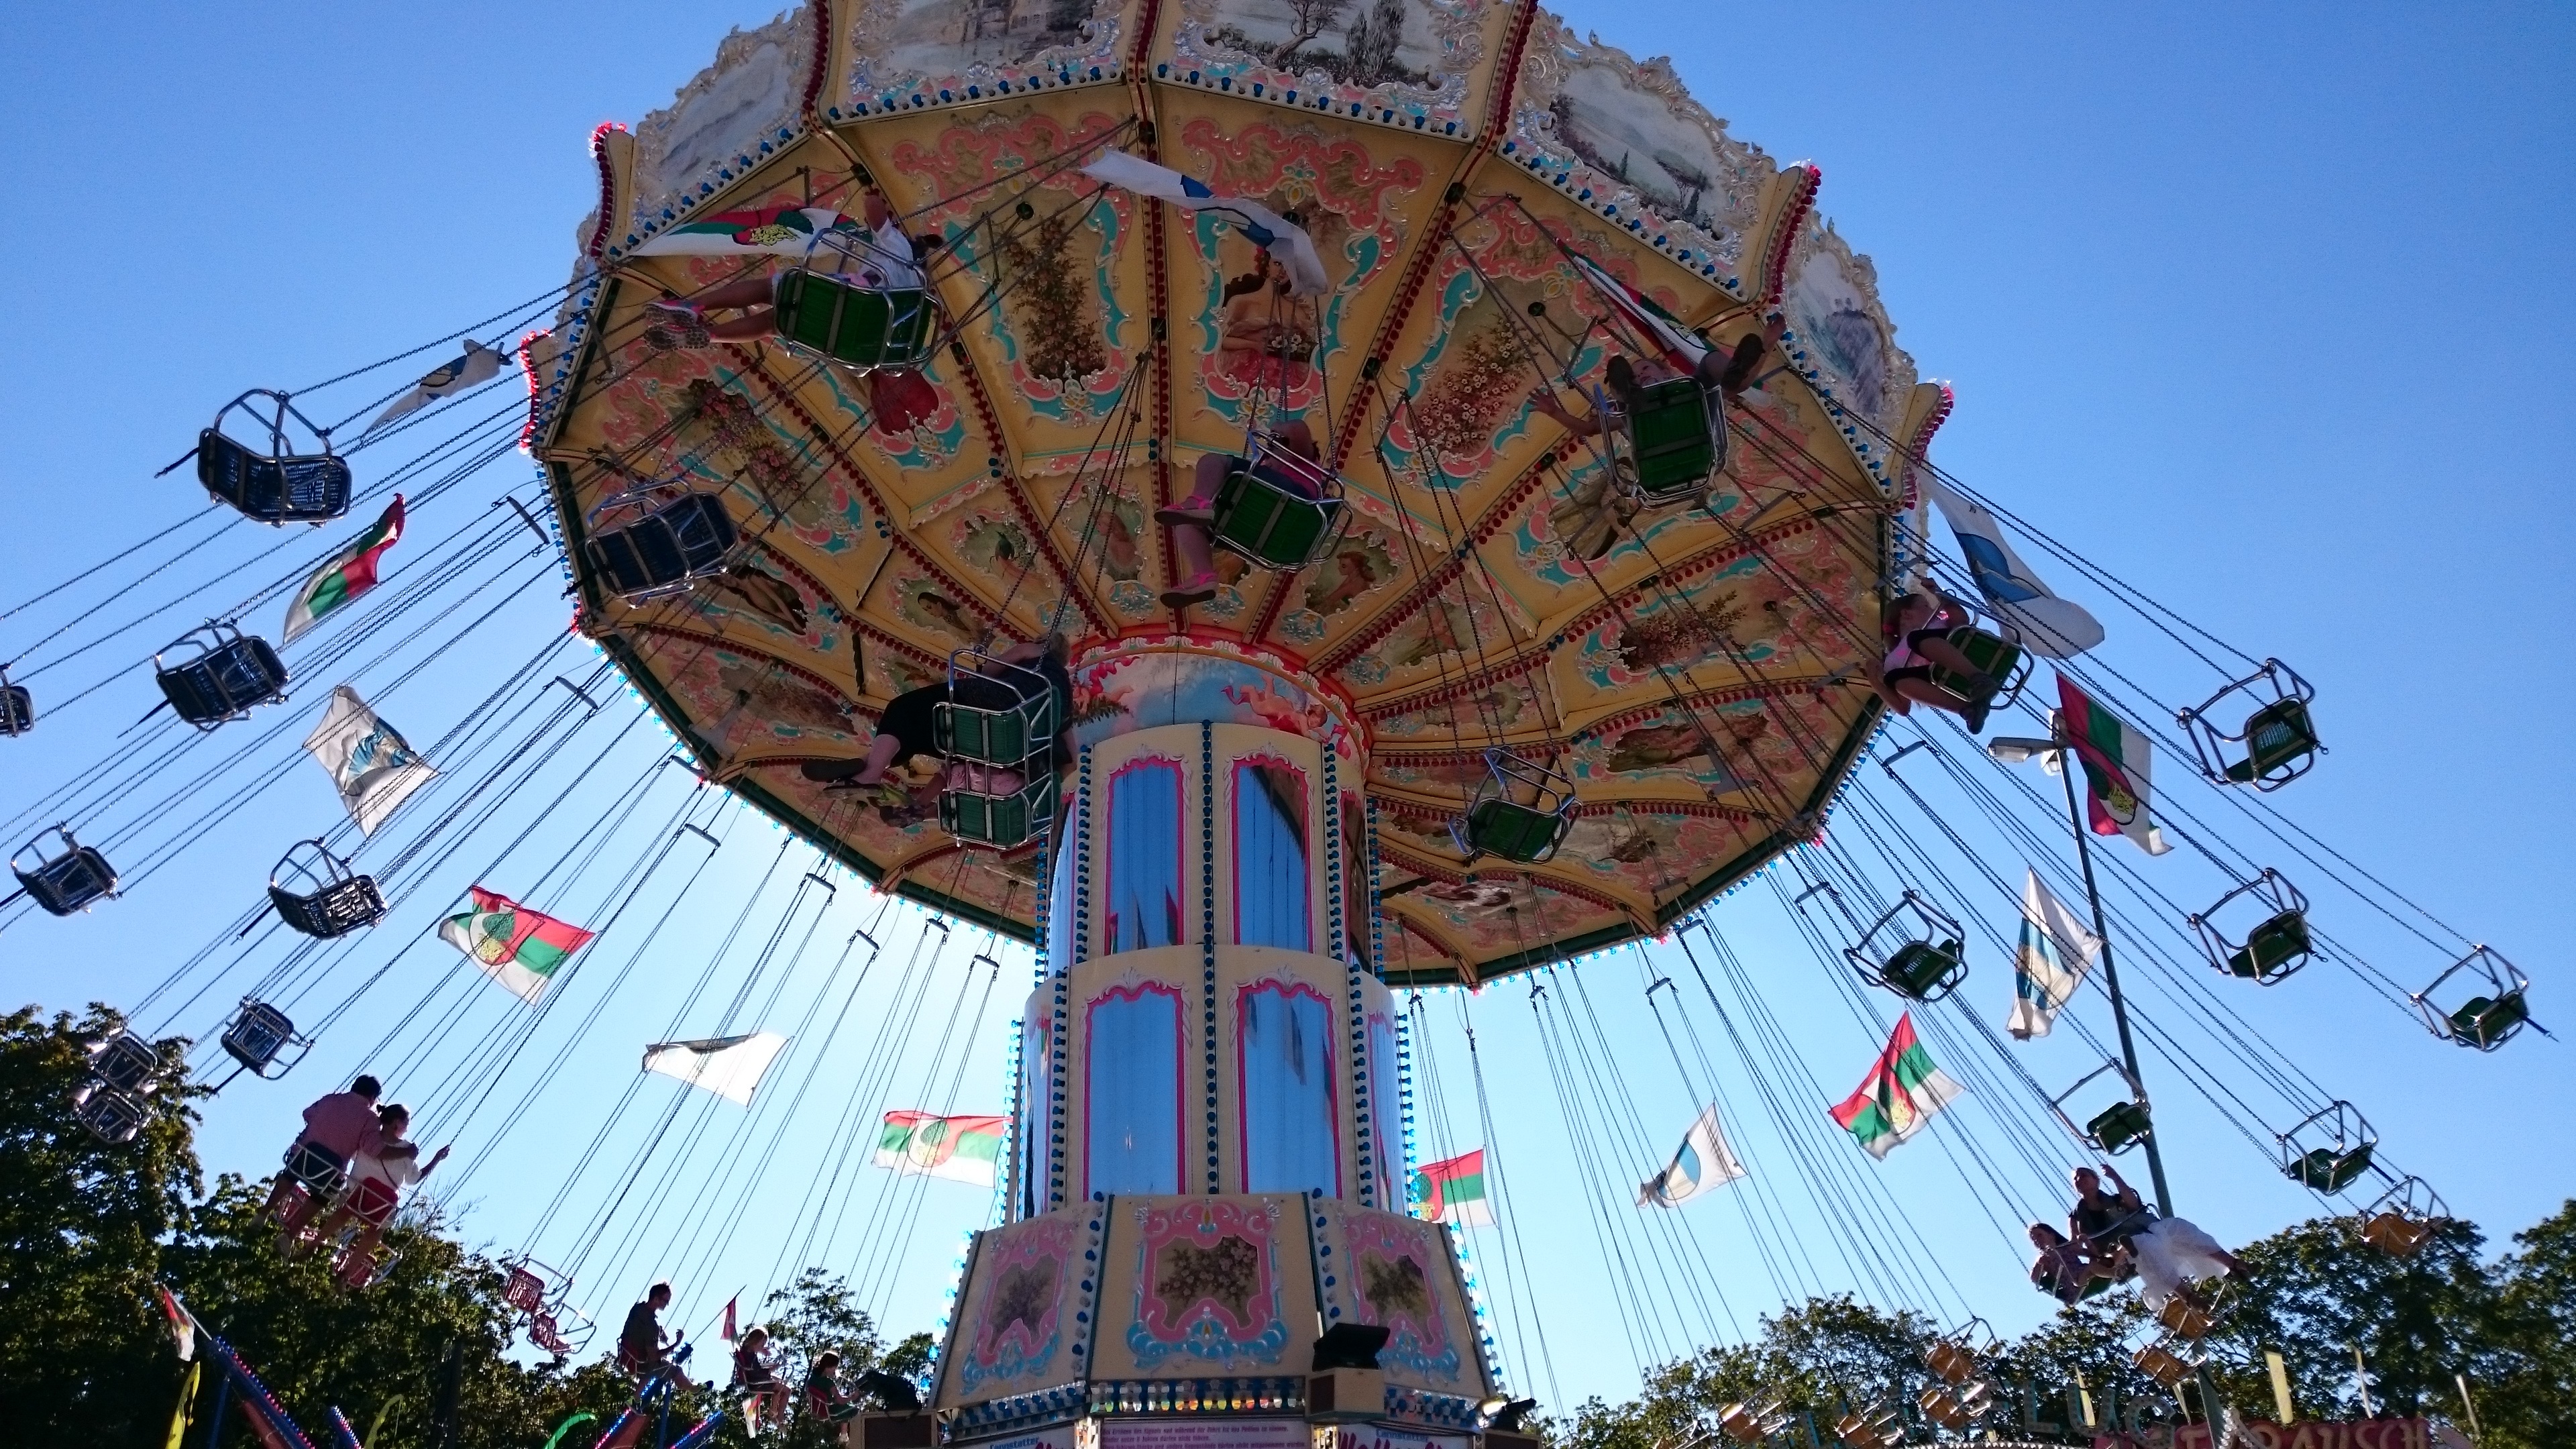
sky, building, recreation, ferris wheel, amusement park, tower, park, landmark, carousel, tourism, leisure, roller coaster, fairground, fun, tourist attraction, fair, metropolis, folk festival, year market, amusement ride